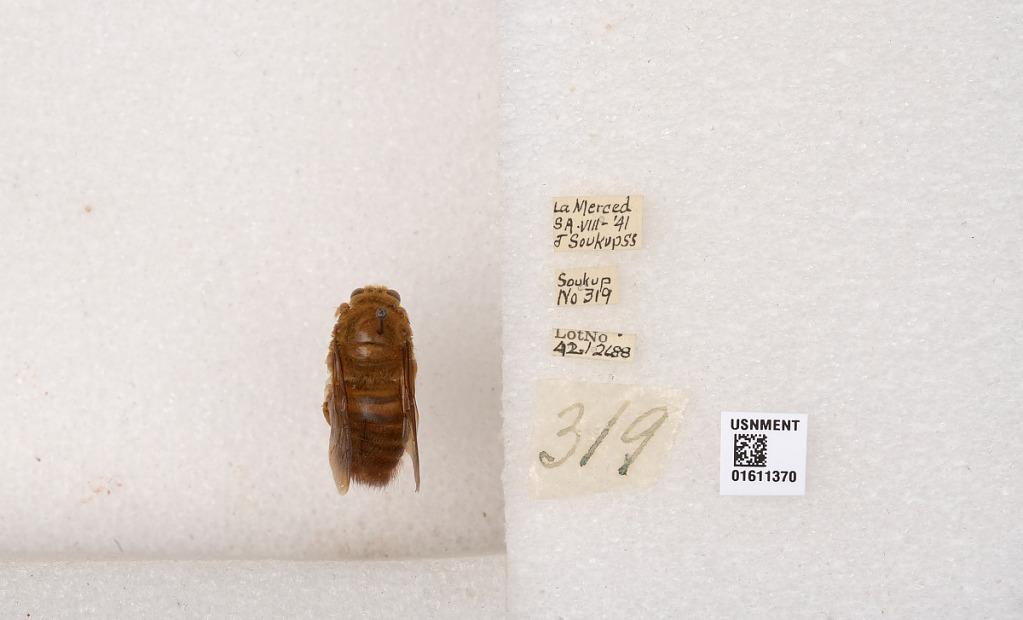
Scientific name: Xylocopa (Neoxylocopa) sp.
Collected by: F. Oliveira
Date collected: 1941-8-1
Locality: La Merced SA